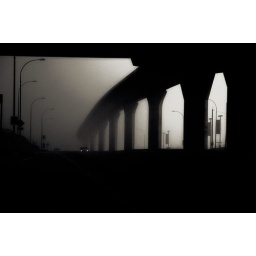
&lt;i&gt;...&amp;quot;the road too longsometimes too darkthe highway of lost soulsso well travelledTripping over those that lost their way...have mercy.&lt;/i&gt;